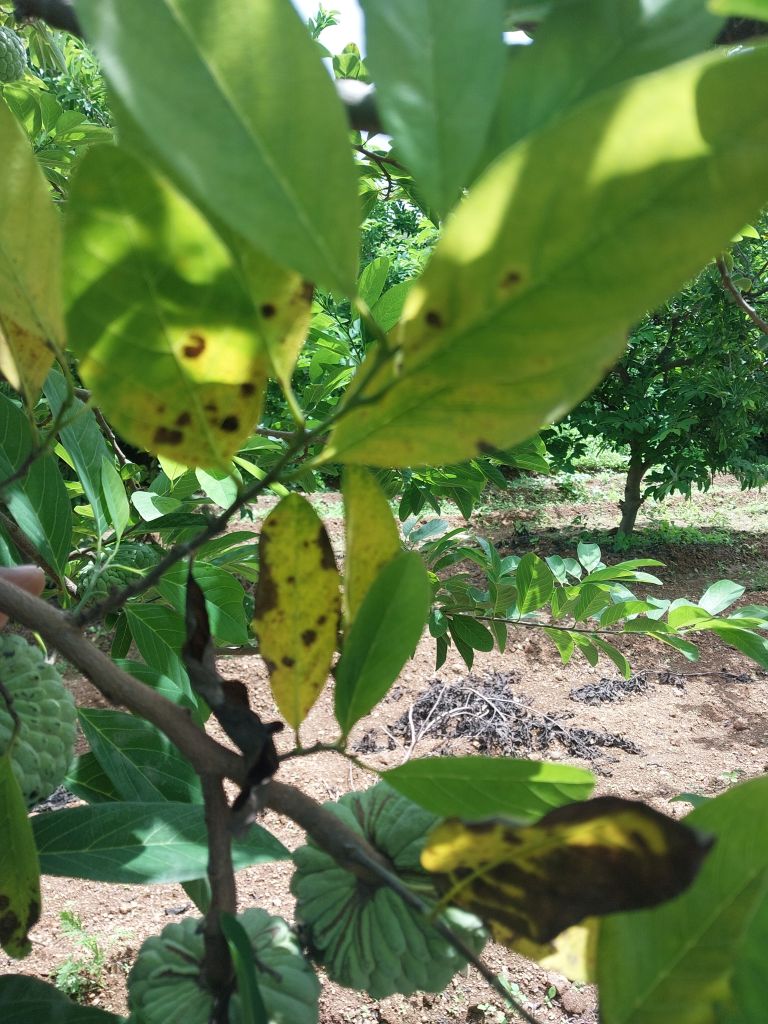
Disease label: Leaf spot on Leaves